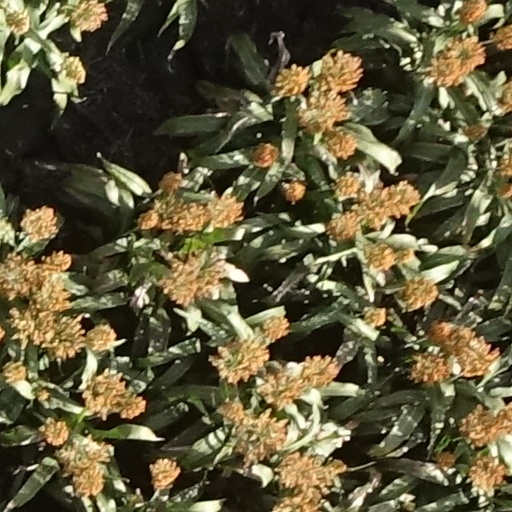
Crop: sorghum